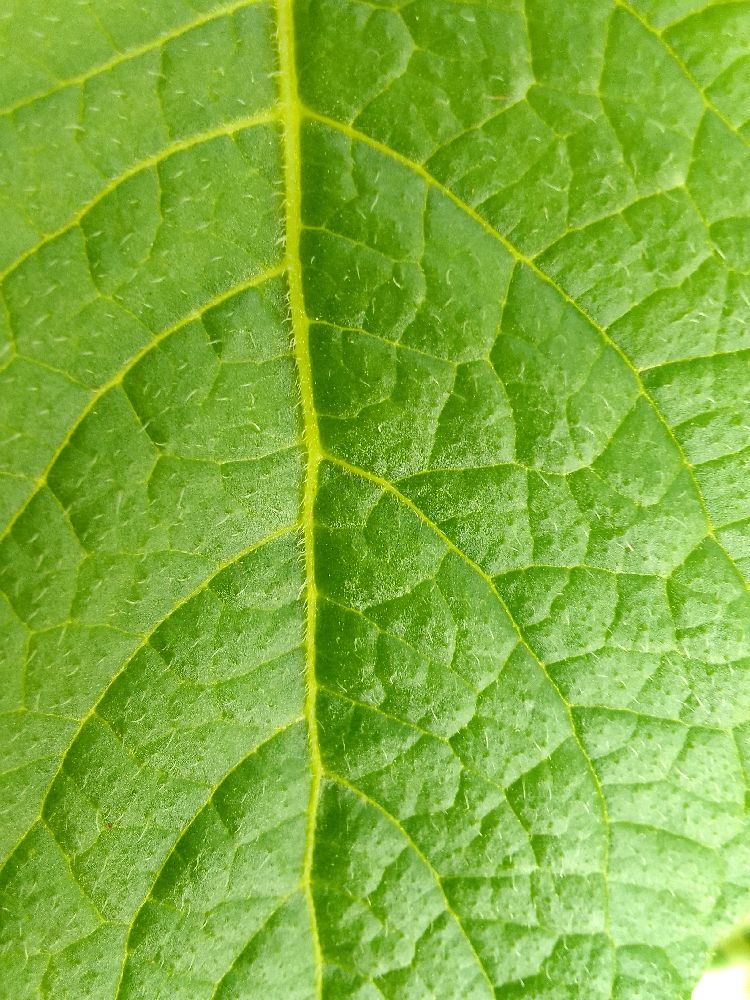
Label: Healthy